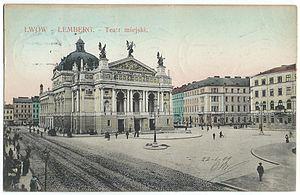
Vue de Lwow (ou Lemberg, aujourd'hui Lviv en Ukraine), dans l'empire austro-hongrois, au début du XXe siècle.